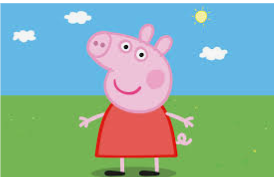
Portrait style: Cartoon Portrait